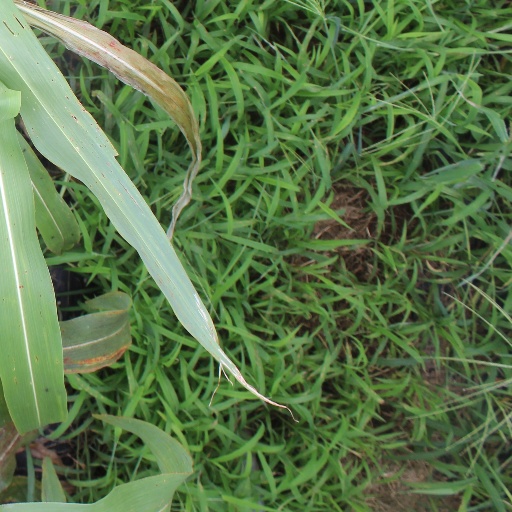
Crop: sorghum